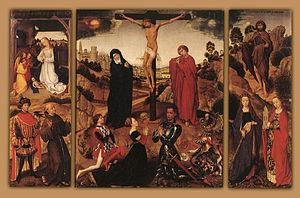
Hans Memling ou Hans Memlinc est un peintre allemand de style flamand, né à Seligenstadt en électorat de Mayence vers 1435-1440, devenu citoyen de Bruges en 1465, où il meurt en 1494. Il est l'un des plus grands représentants de la peinture brugeoise du XVᵉ siècle, aux côtés de Jan van Eyck, de Petrus Christus et de Gérard David, et de l'école des peintres primitifs flamands.